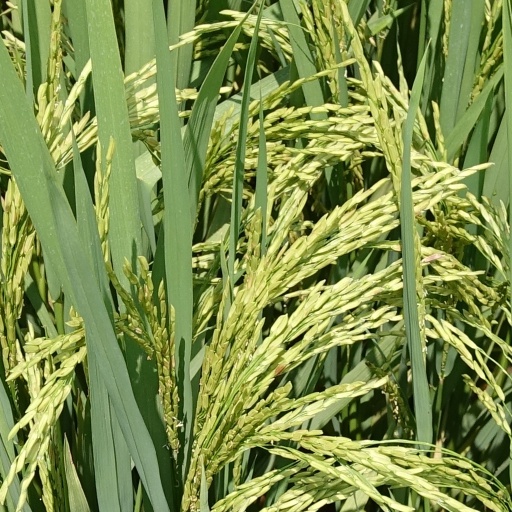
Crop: rice